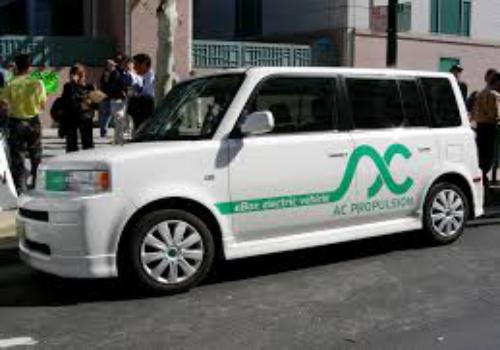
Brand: ac propulsion
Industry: Transportation